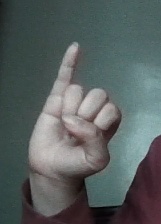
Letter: meem